8th County of London Brigade, Royal Field Artillery

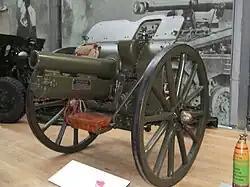
4.5-inch howitzer at the Royal Artillery Museum.

On 19 January 1916 the batteries of 1/VIII London Bde were re-equipped with modern 4.5-inch howitzers, for which they had been training since August. On 4 February it was joined by B (H) Bty and a subsection of the Brigade Ammunition Column (BAC) from CLXXVI (Leicestershire) Howitzer Bde, a newly arrived 'Kitchener's Army' unit, followed by R (H) Bty of CLXXVI Bde on 4 April.